Portage Glacier Highway

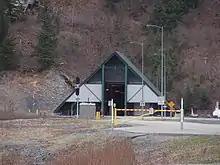
The entrance to the tunnel

The Anton Anderson Memorial Tunnel, often called the Whittier Tunnel after the town at its eastern terminus, is a dual-use ("bimodal") highway and railroad tunnel that passes under Maynard Mountain. The tunnel is at . At a length of , or 2.51 miles, it is the longest highway tunnel and longest combined rail and highway tunnel in North America. The tunnel originated as a rail-only tunnel, excavated in 1941–1942. The tunnel was upgraded to bimodal use by the Kiewit Construction Company between September 1998 and mid-summer 2000. In 1976 it was renamed in memory of Anton Anderson (1892–1960), chief engineer of the Alaska Railroad and under whose supervision the tunnel had been built.